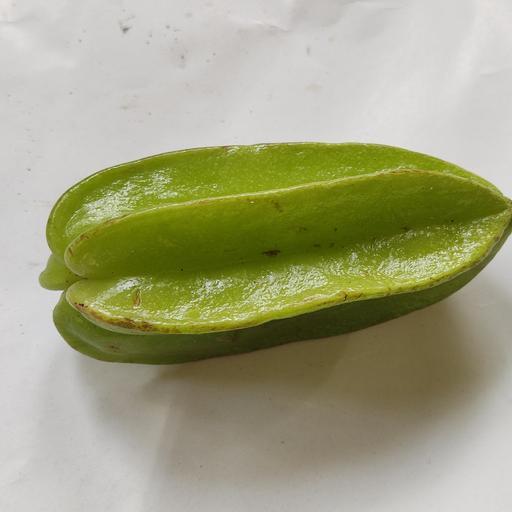
Crop type: Carambola